Houston–Rice rivalry

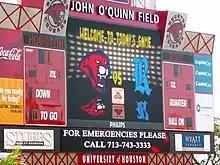
The scoreboard at Robertson Stadium before the 2007 Bayou Bucket game

The winner of the Silver Glove series between UH and Rice receives an award dubbed the "Silver Cup Trophy". The teams played against each other for the first time in 1948. Through the 2025 season, Rice leads the series 110–93.